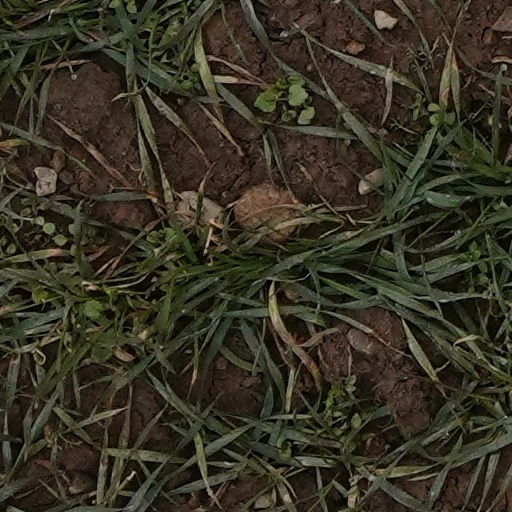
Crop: wheat